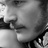
Emotion: neutral